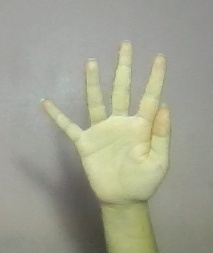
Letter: sheen